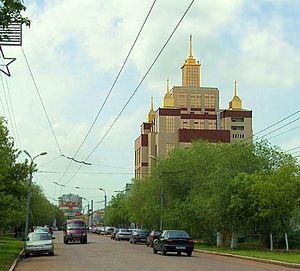
Depuis 1917, le Kazakhstan a connu six capitales. Depuis 2019, la capitale est Noursoultan. Les capitales précédentes étaient Alash-qala, Orenbourg, Kyzylorda, Alma-Ata et Astana.
Orenbourg est une ville de Russie et la capitale administrative de l'oblast d'Orenbourg. Sa population s'élevait à 562 569 habitants en 2016.